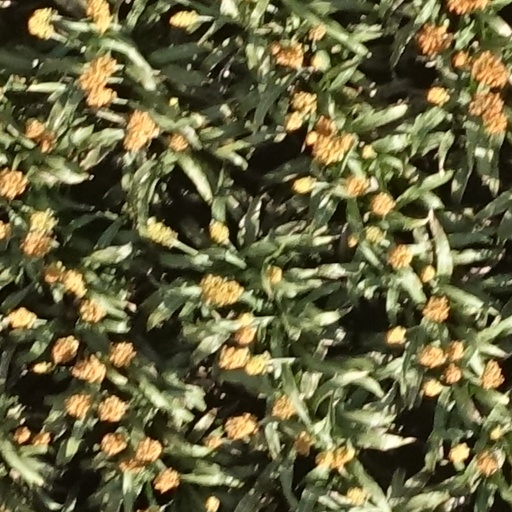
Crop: sorghum